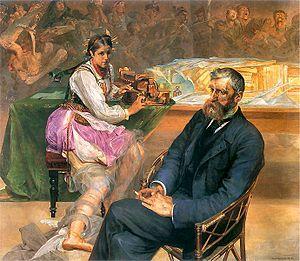
Le Positivisme polonais est à la fois une période et un courant littéraire dont les représentants, marquées par la défaite sanglante et un grand coût humain et matériel de l’insurrection polonaise de 1863 -1864, rejettent le combat ouvert et prônent un nouveau programme politique et social connu sous le nom de « programme organique », qui promet de relever le pays ruiné à la fois intellectuellement et économiquement. Au tournant du siècle, le positivisme coexiste avec le nouveau courant naissant dit « Jeune Pologne ».